Eye contact

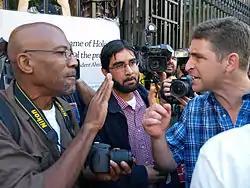
Two men staring each other in the eye during a political debate

In the process of civil inattention, strangers in close proximity, such as a crowd, avoid eye contact in order to help maintain their privacy.